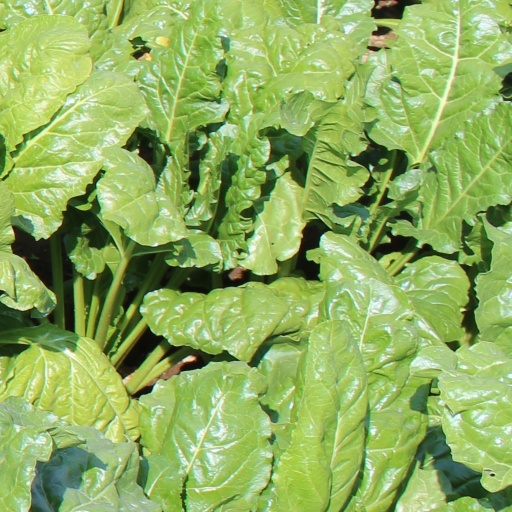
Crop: sugar beet